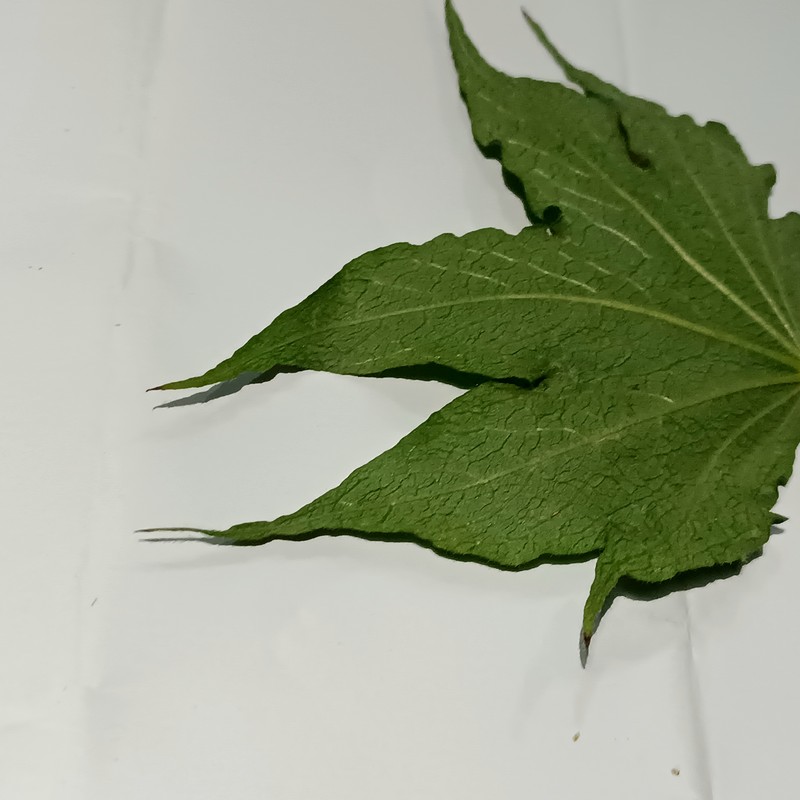
Label: Herbicide Growth Damage